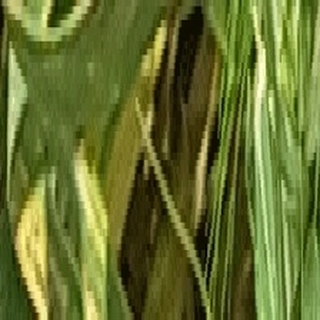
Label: wheat_yellow_rust